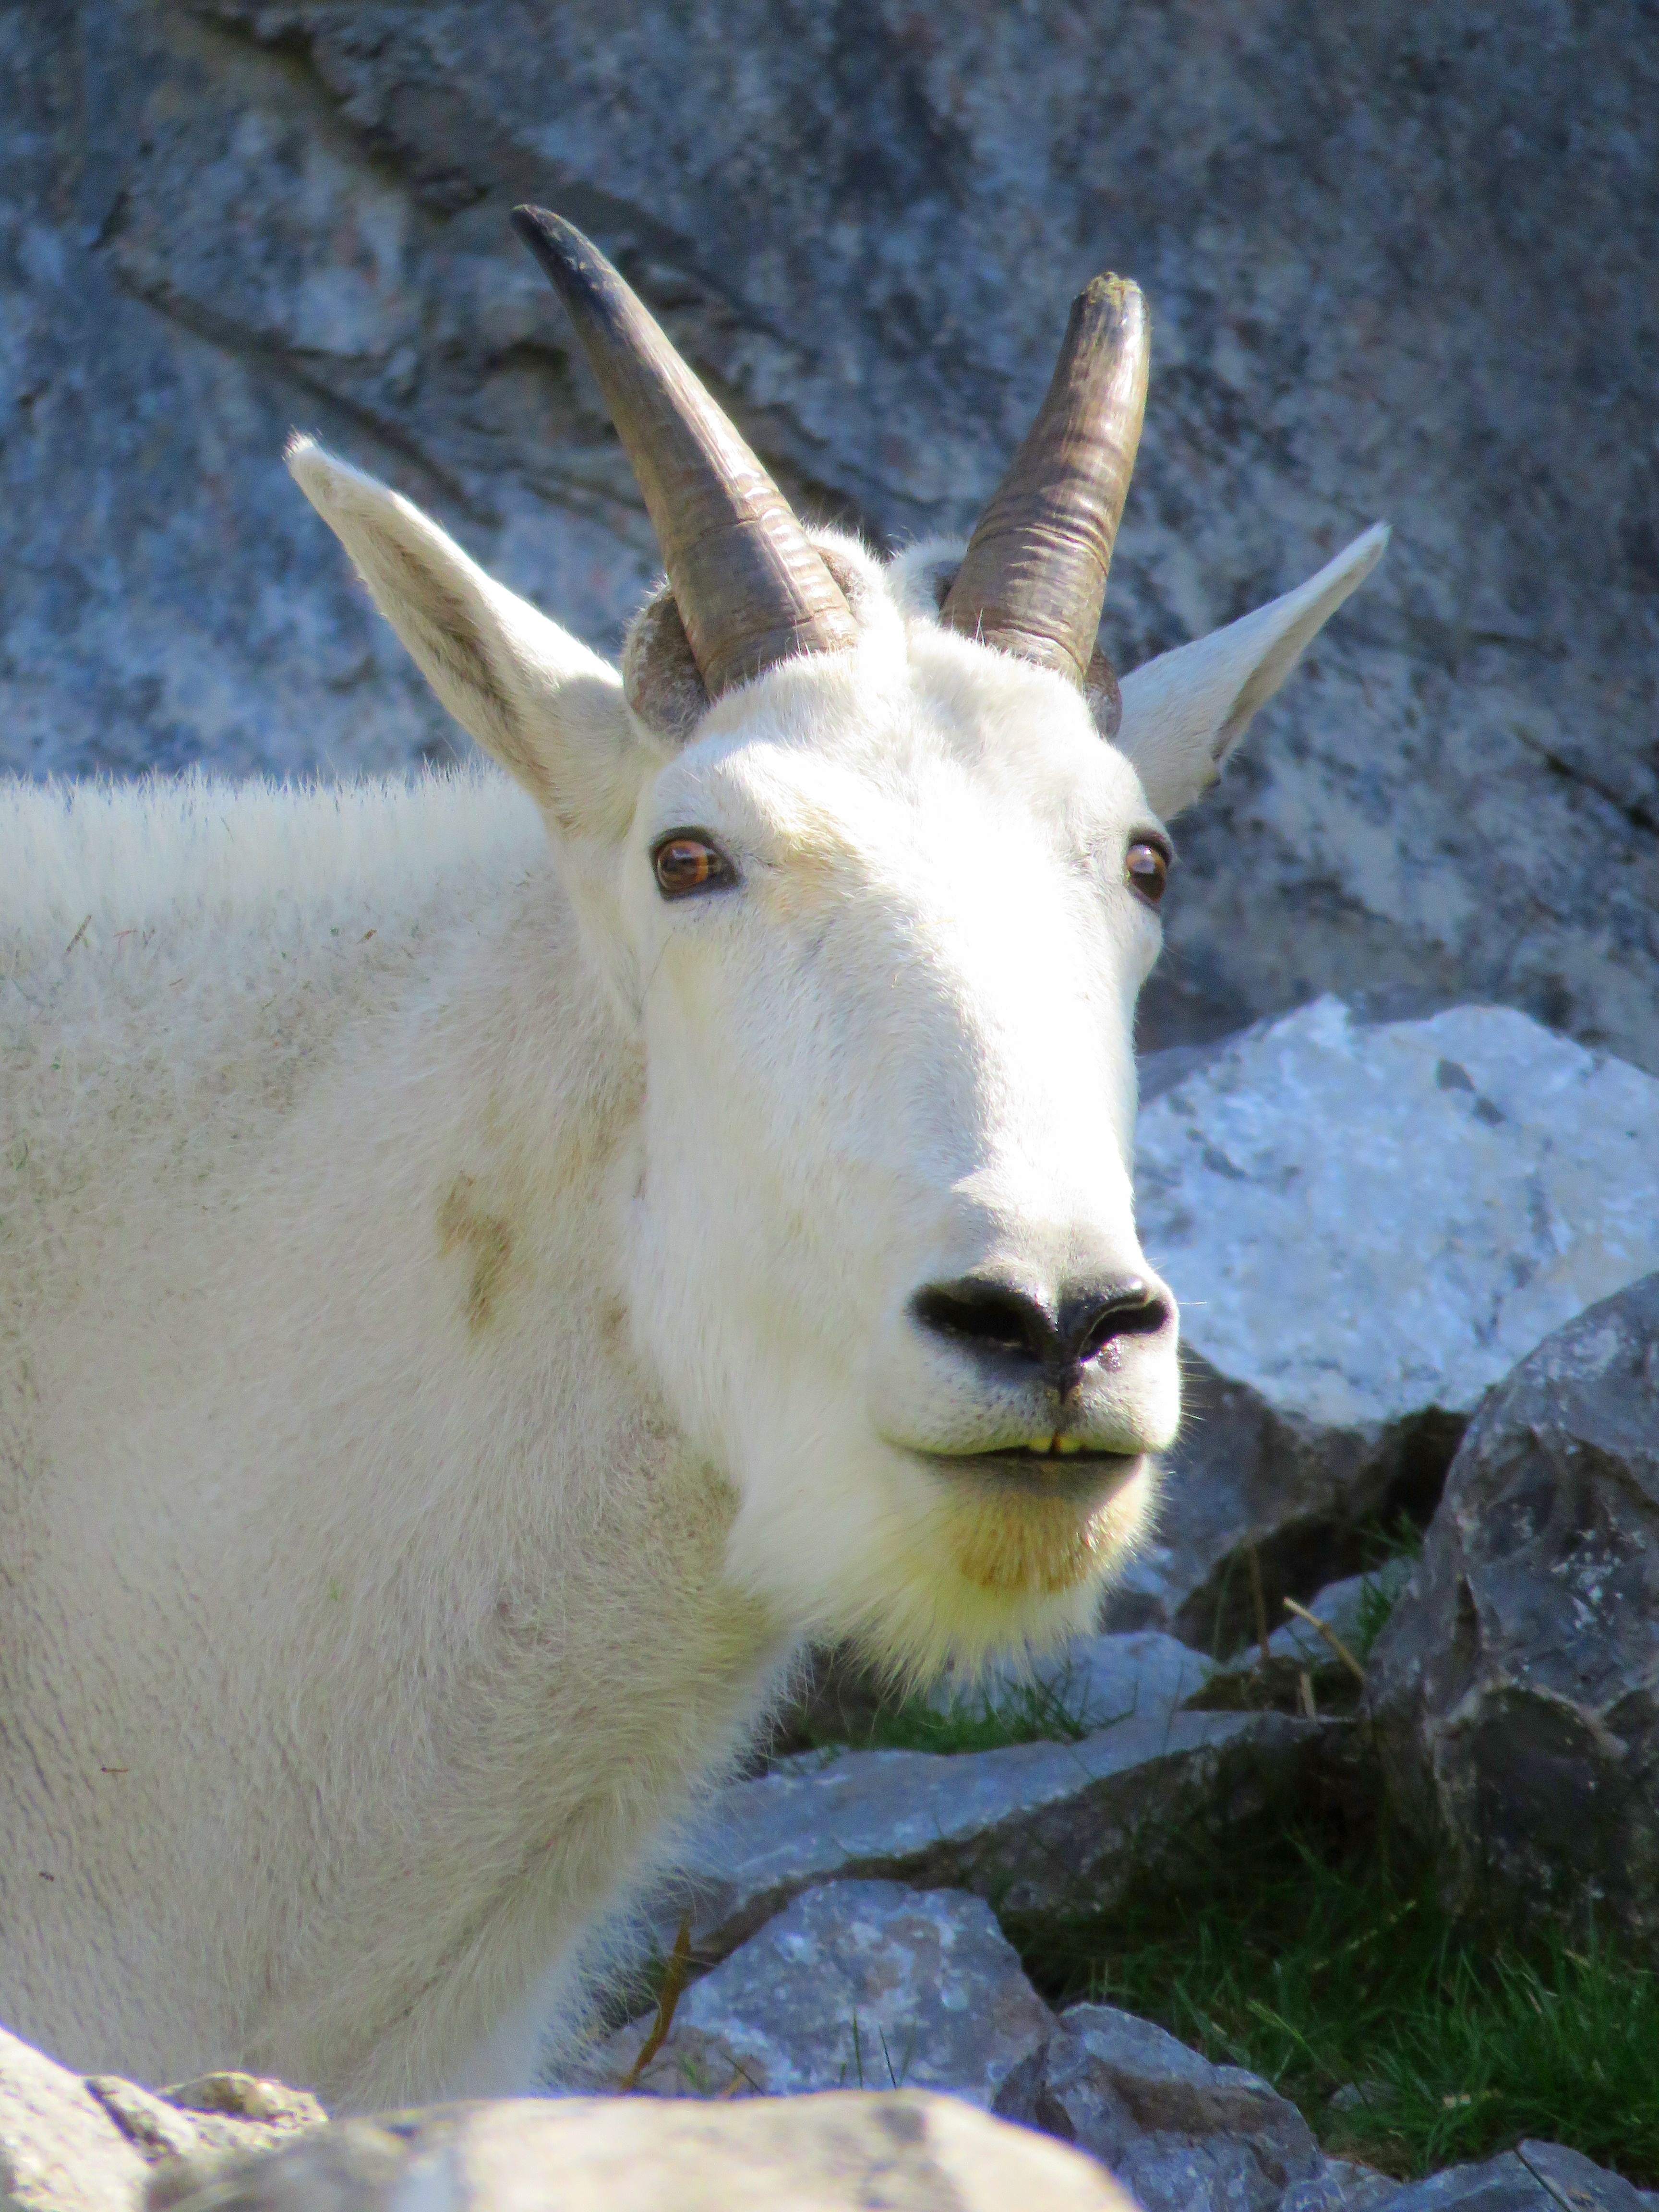
goat, horn, pasture, mammal, fauna, mountain goat, goats, vertebrate, white mountain goat, horned goat, cow goat family